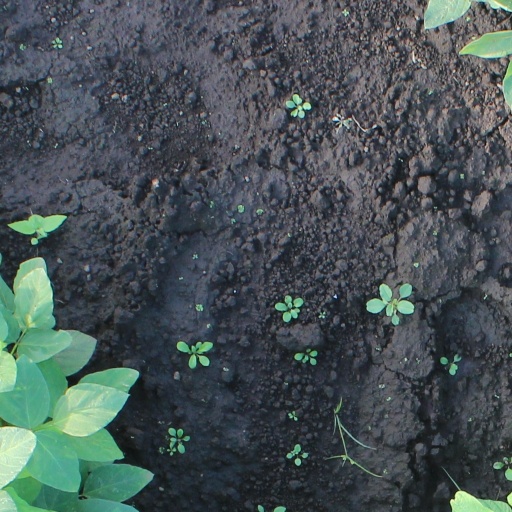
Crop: soybean